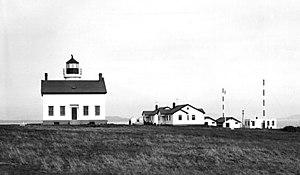
Le phare de Smith Island est un phare situé sur Smith Island une île située à l'est du détroit de Juan de Fuca, dans l'État de Washington. L'ancien phare a été désactivé en 1957 et remplacé la même année par une station automatique.